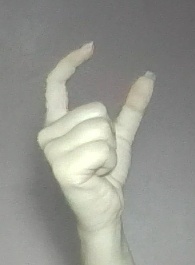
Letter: nun